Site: brandenburg
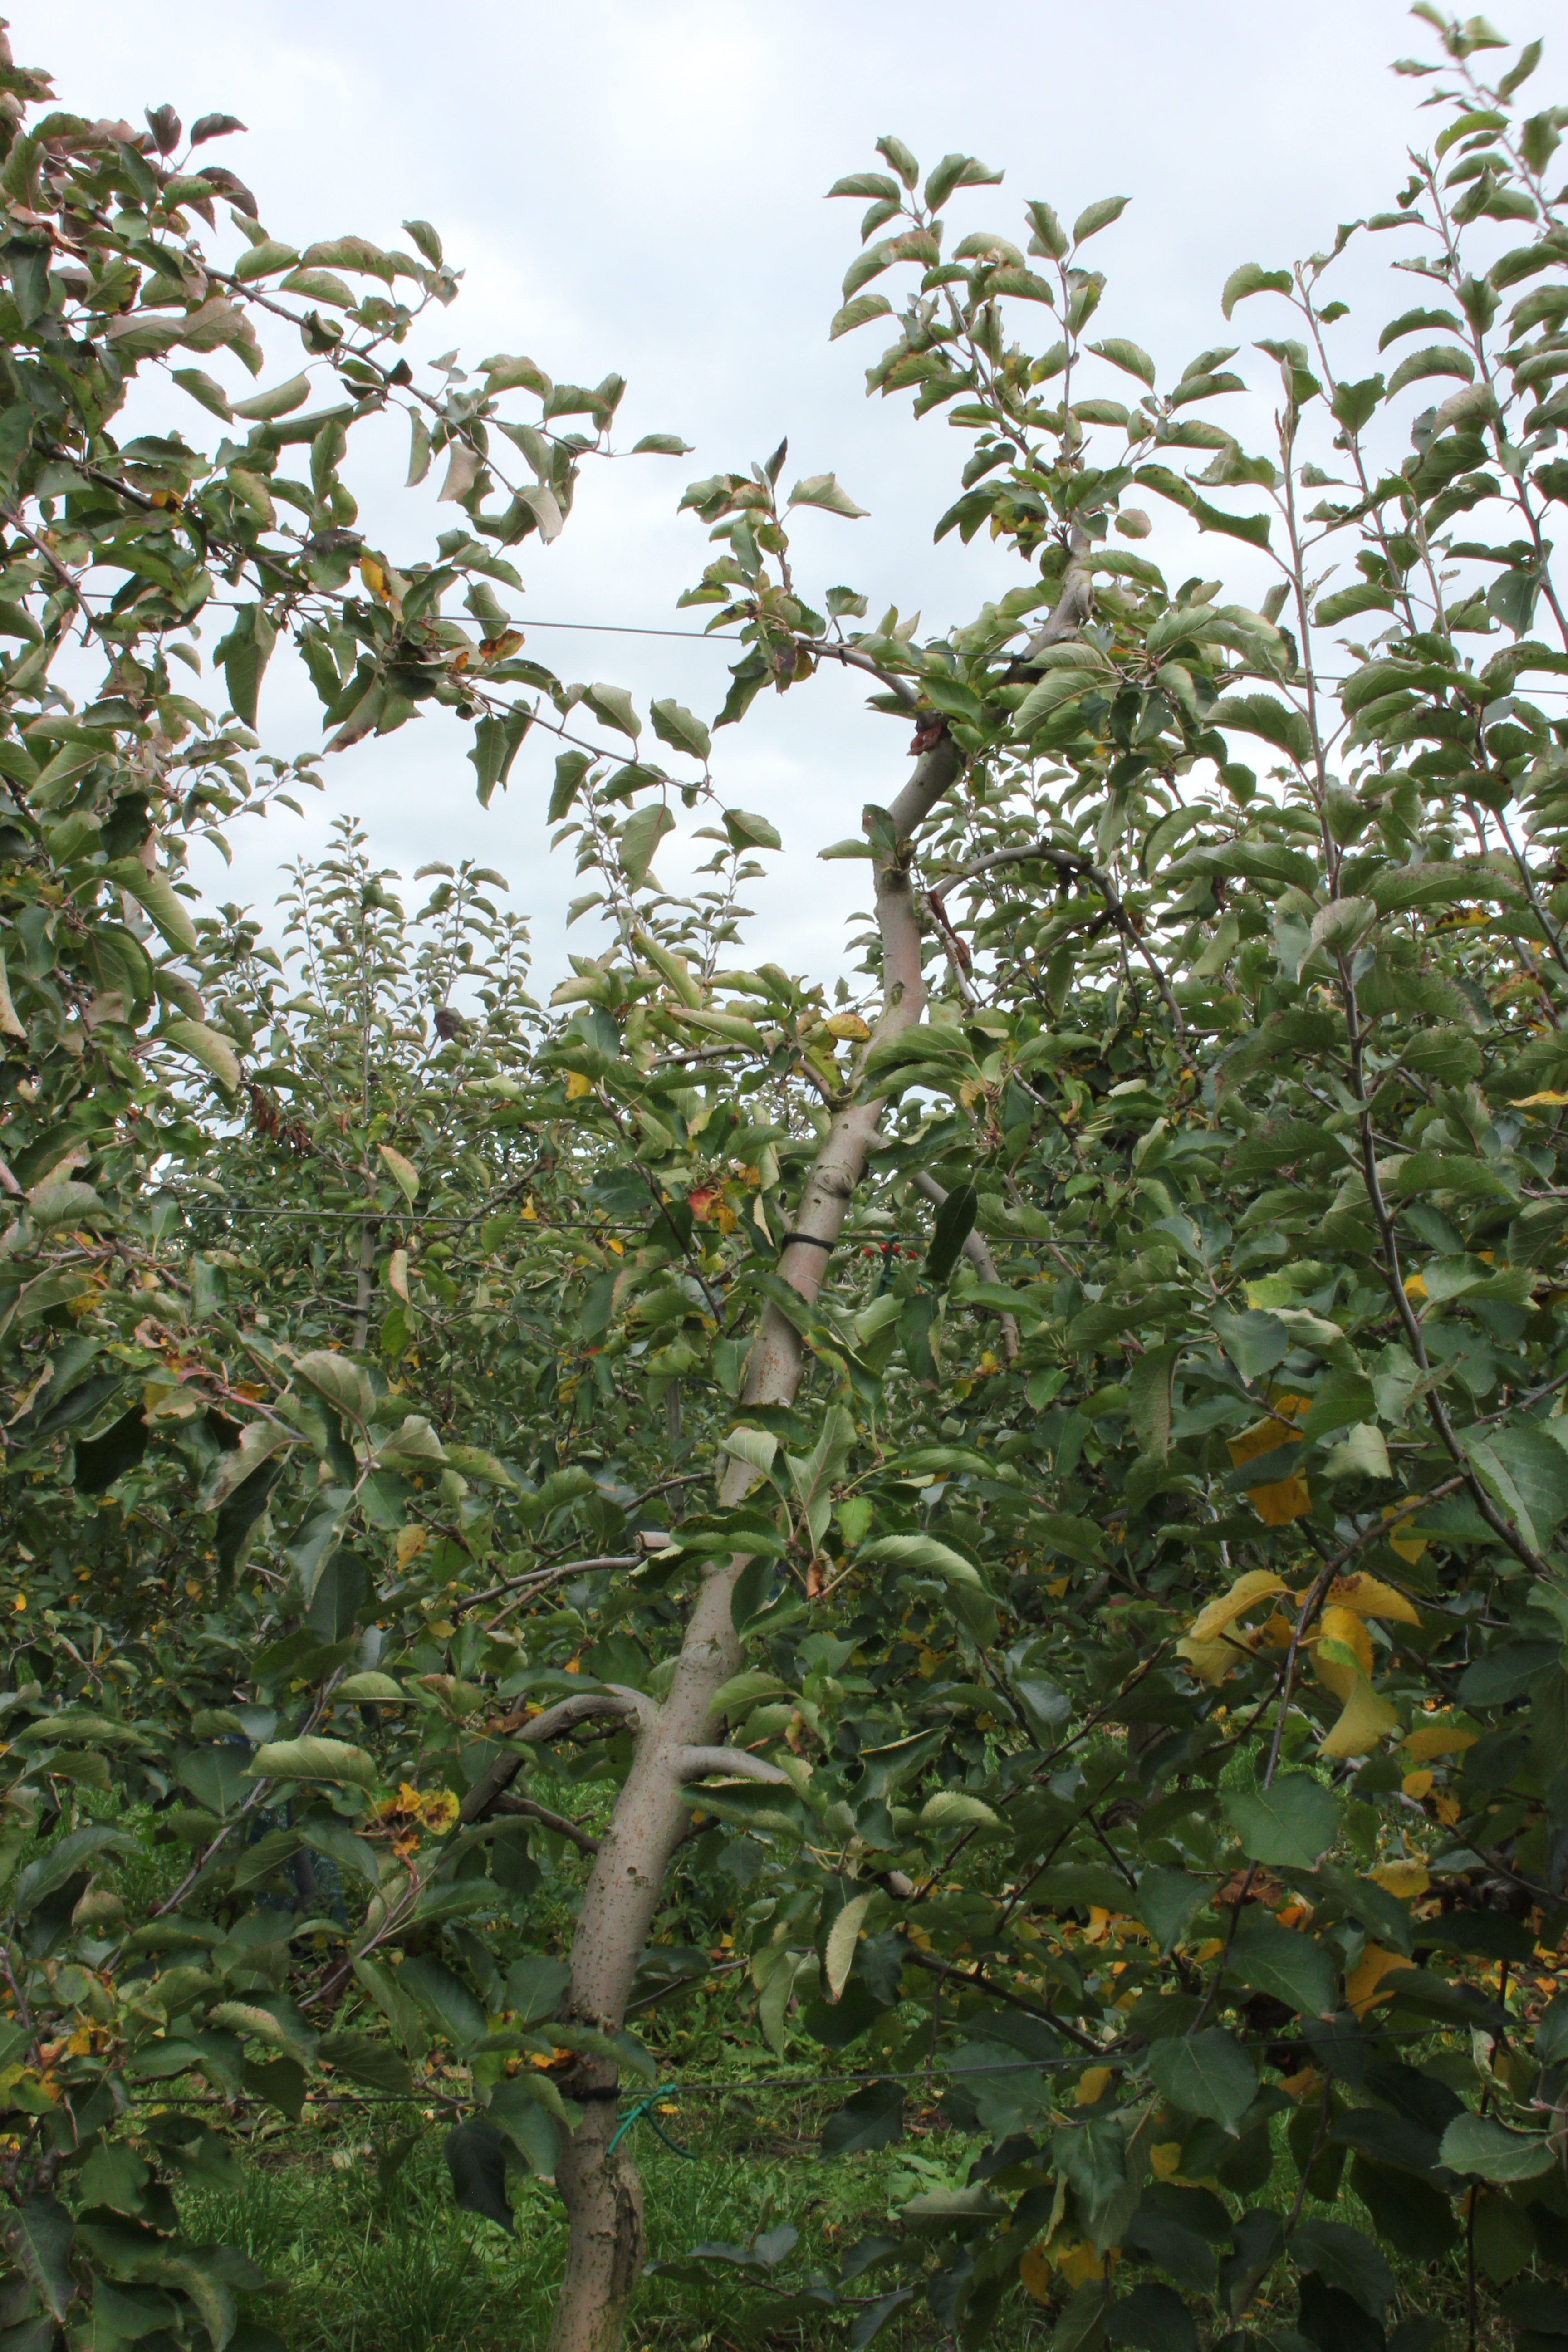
Growth stage (BBCH 91): Senescence, beginning of dormancy